Protestant church of Bears

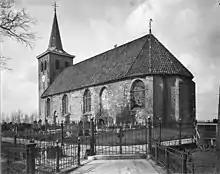
Church of Bears

The Protestant church of Bears or Saint Mary church is a religious building in Bears, Netherlands, one of the medieval churches in Friesland. The early Gothic nave was built in the 13th century and the quintuple closed choir dates from the 14th century; both are built out of yellow and red brick. In 1857, the original tower was replaced by a new one.